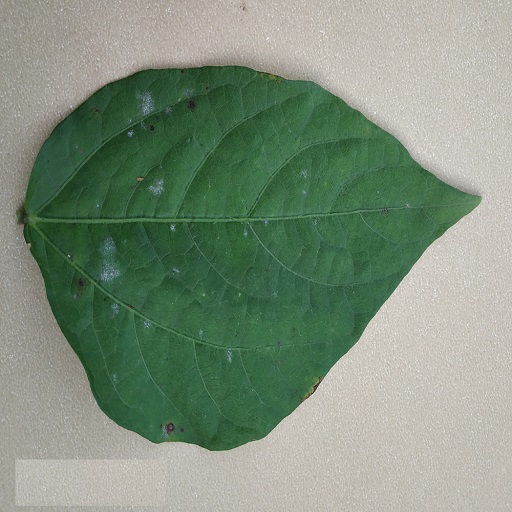
Label: Powdery Mildew